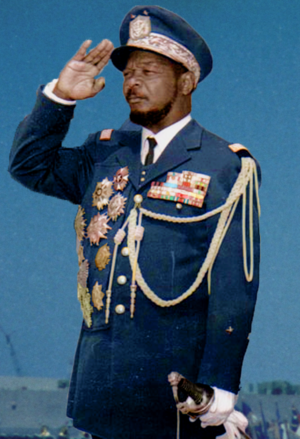
L'Empire centrafricain était le nom de la courte monarchie autocratique qui a remplacé la République centrafricaine et qui, à son tour, a été remplacée par la restauration de la république. L'Empire a été créé quand Jean-Bedel Bokassa, président de la République puis président à vie, s'est proclamé empereur sous le nom de Bokassa Iᵉʳ le 4 décembre 1976. Bokassa a dépensé l'équivalent de 14 millions d'euros, un quart des revenus annuels du gouvernement du pays, pour la cérémonie de son couronnement. La monarchie a été abolie et la République centrafricaine a été restaurée le 21 septembre 1979, date à laquelle Bokassa a été déposé avec le concours des parachutistes français.
Langelot chez le Présidentissime est le trentième roman de la série Langelot, écrit par le Lieutenant X.
Jean-Bedel Bokassa, né le 22 février 1921 à Bobangui et mort le 3 novembre 1996 à Bangui, fut président de la République centrafricaine de 1966 à 1976 et empereur sous le nom de Bokassa Iᵉʳ de 1976 à 1979.